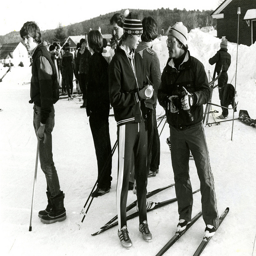
A group of people in the snow on skis.
A group of men riding skis on top of a snow covered slope.
black and white image of skiers in the snow
People hanging out on the snow with skis
Men and teenage boys conversing in the snow while standing on skis.